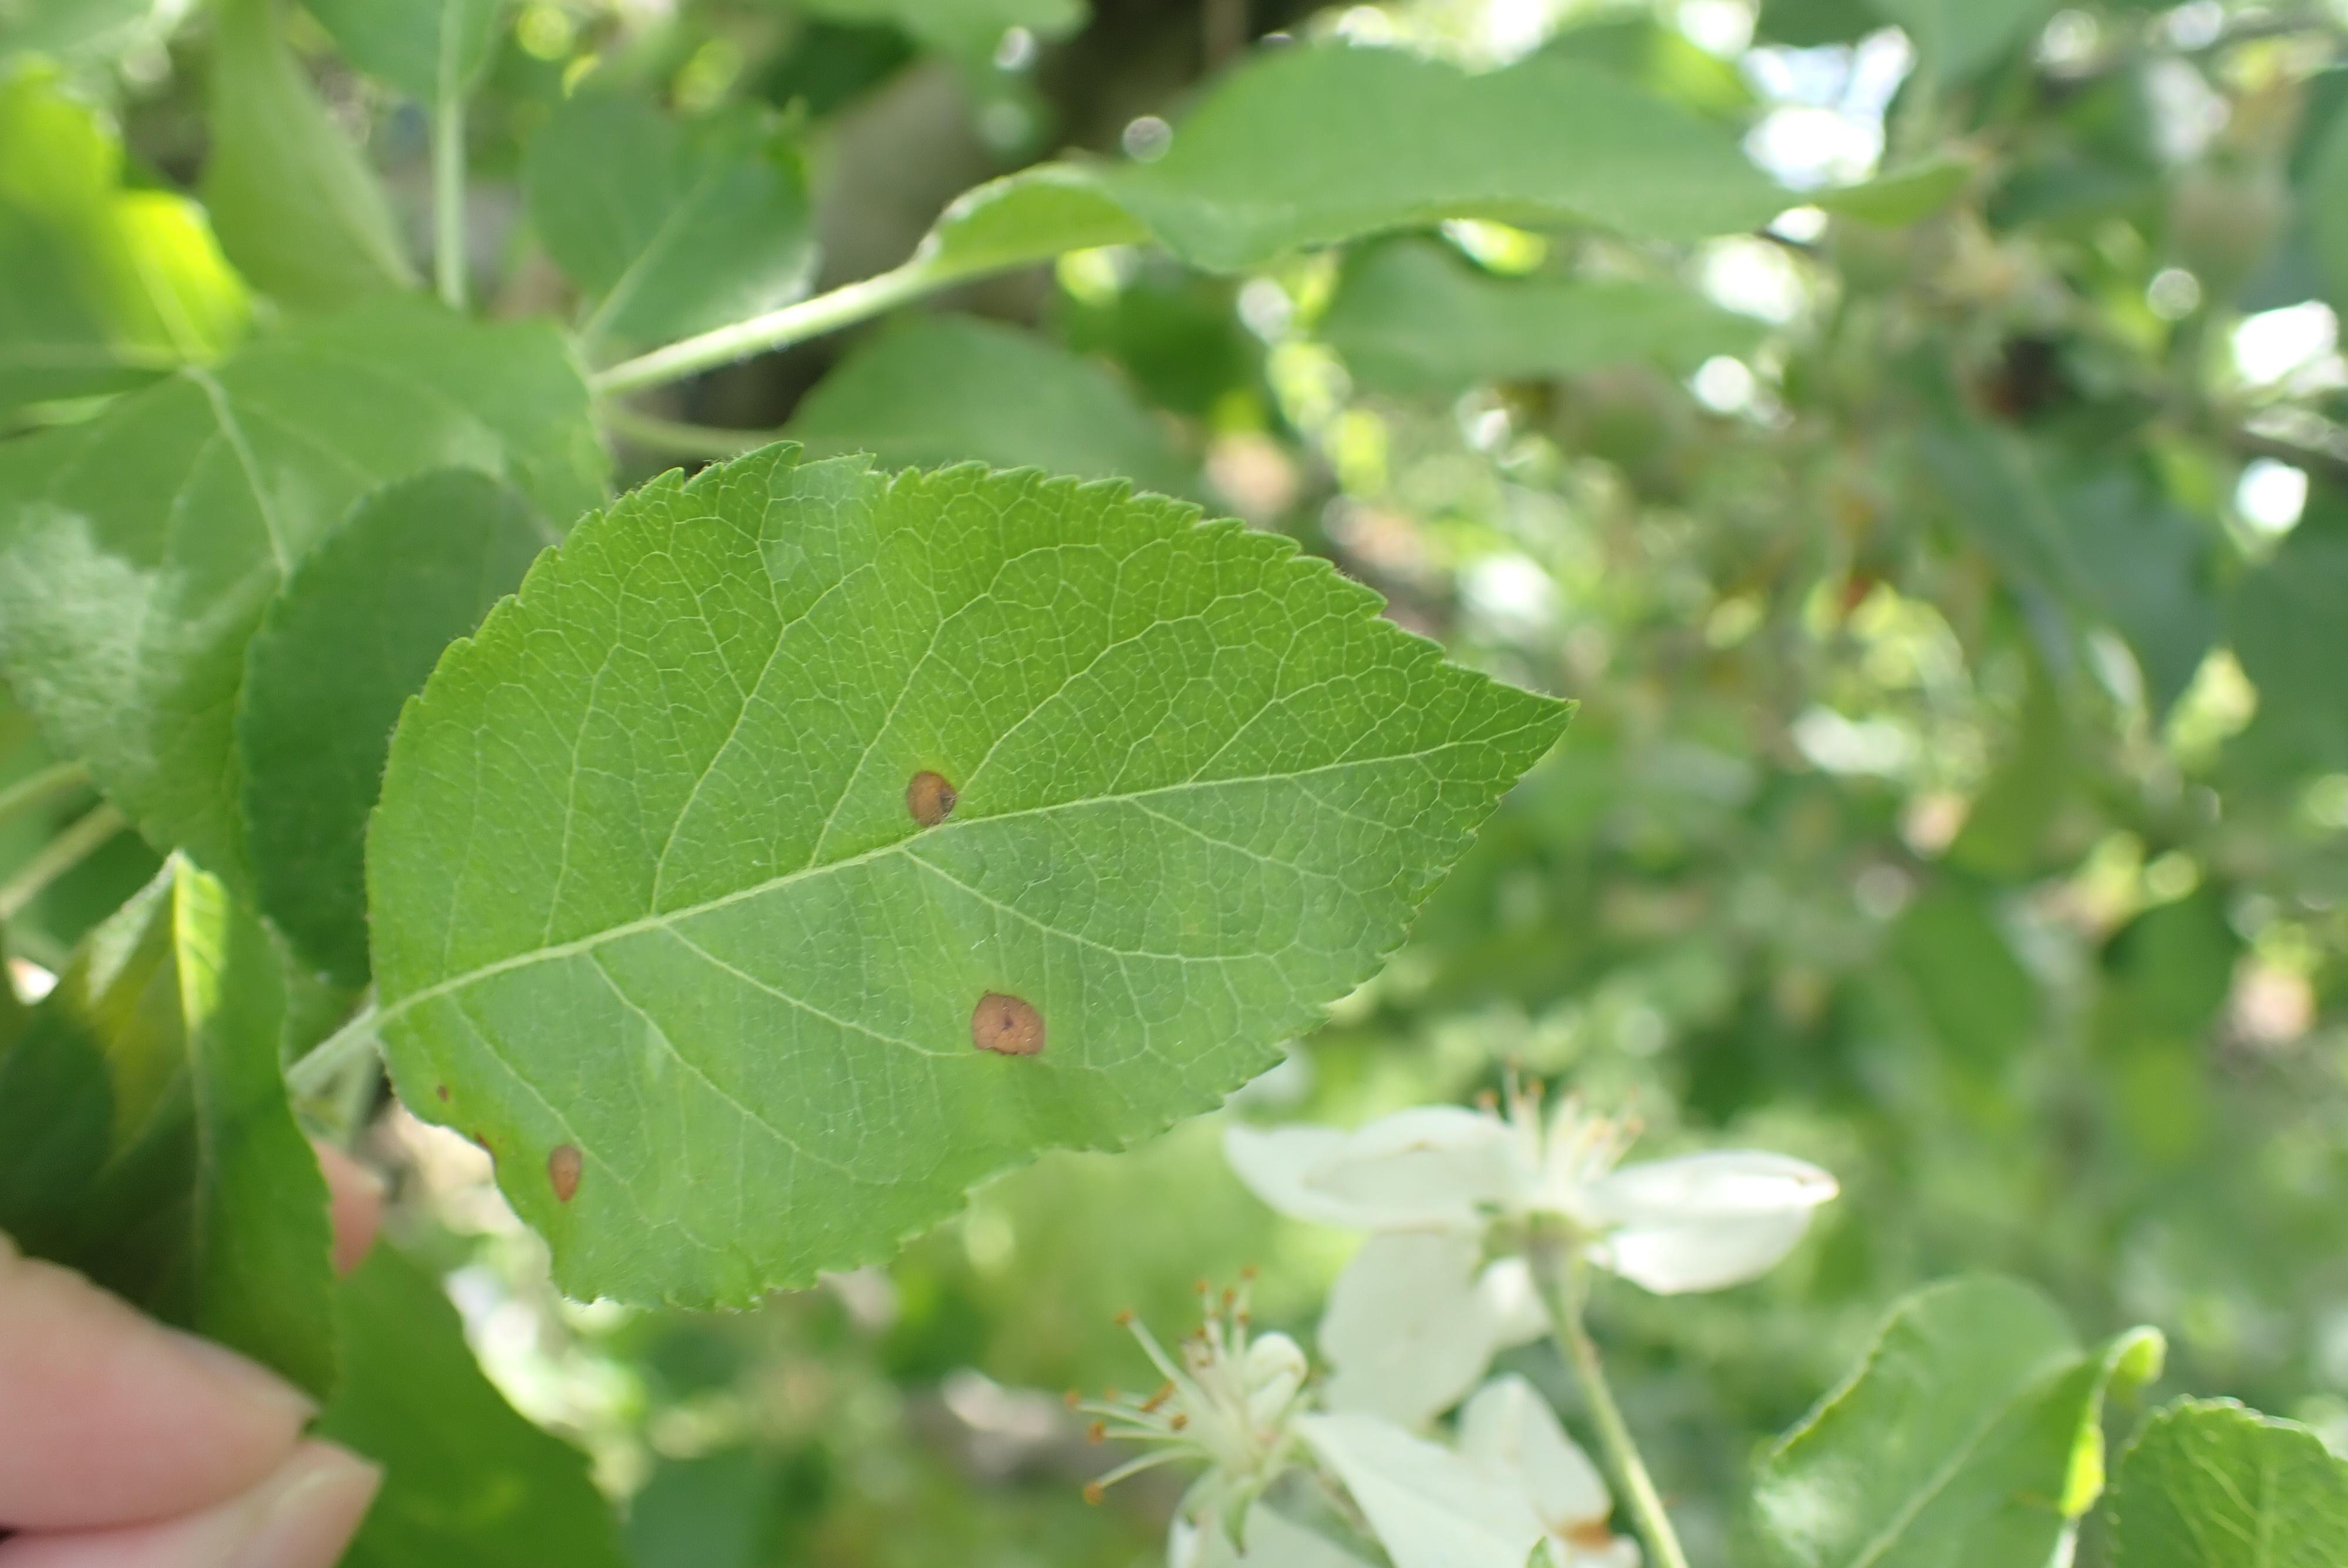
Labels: frog_eye_leaf_spot